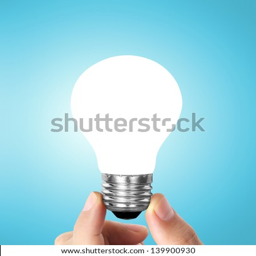
ideas light bulb on a hand